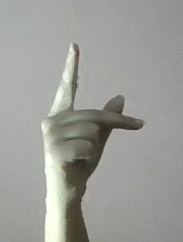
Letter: dha